Nadia Ginetti

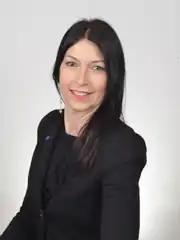
Nadia Ginetti in 2018

Nadia Ginetti (born 25 February 1969) is an Italian politician. She is a senator from Italia Viva.